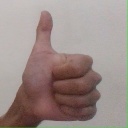
अक्षर: थ